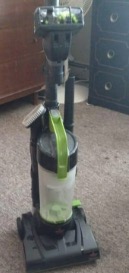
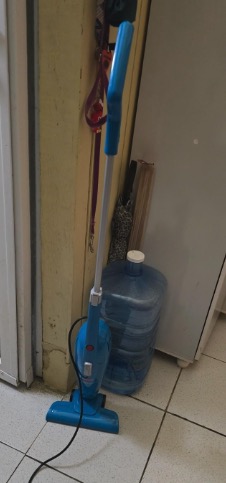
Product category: items_vacuum
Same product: no